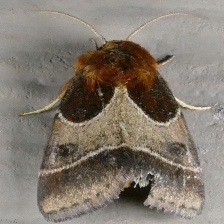
Species: ARCIGERA FLOWER MOTH